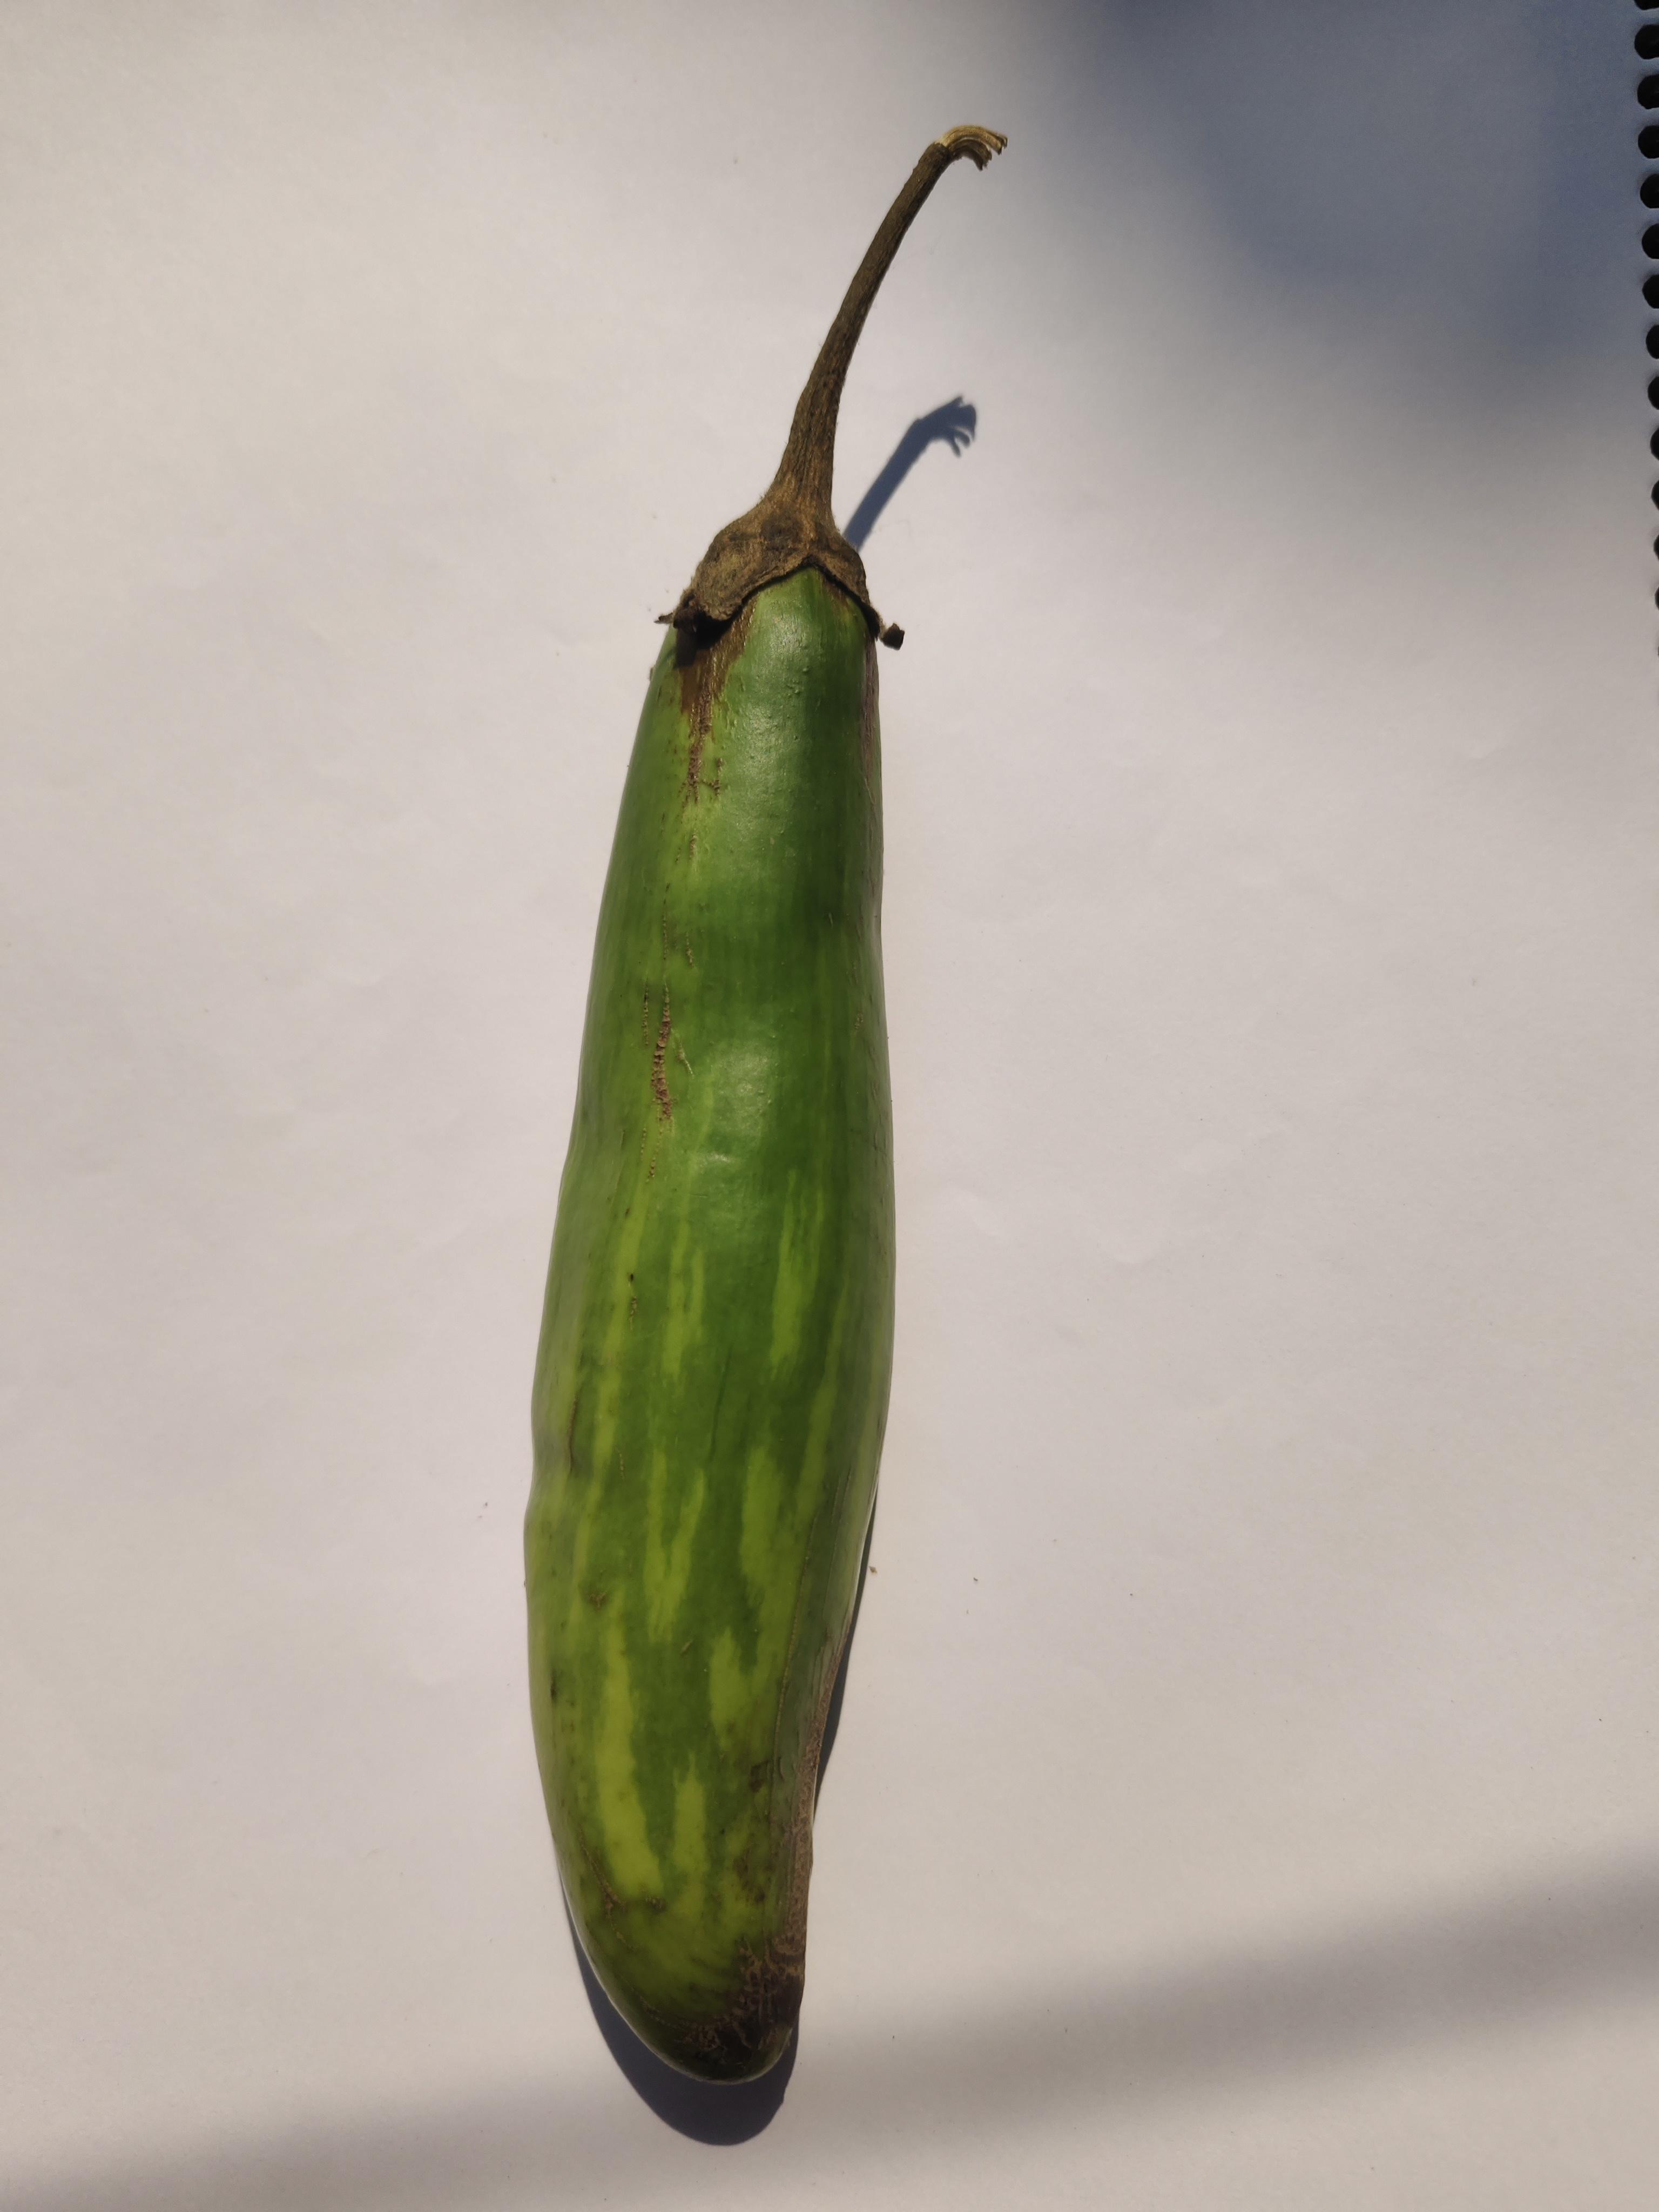
Label: Brinjal